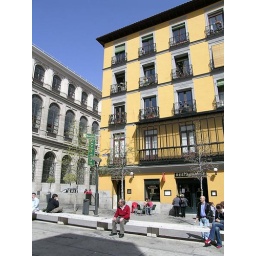
I was fascinated by the yellow building that stands opposite the Reina Sofia museum in Madrid.